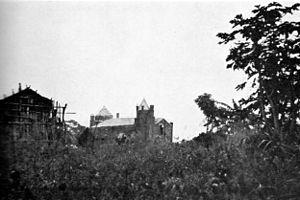
Le soulèvement de 1915 au Nyassaland est une rébellion contre le pouvoir colonial britannique au Nyassaland qui se produit en janvier 1915. Il est mené par John Chilembwe, un pasteur baptiste formé aux États-Unis, influencé par le millénarisme chrétien. La révolte prend naissance dans l'église de son village de Mbombwe, dans le sud-est du pays. Elle concerne essentiellement la classe moyenne africaine, et elle est alimentée par les griefs contre le système colonial, le travail forcé, la discrimination et les nouvelles espérances portées par la population après la Première Guerre mondiale.